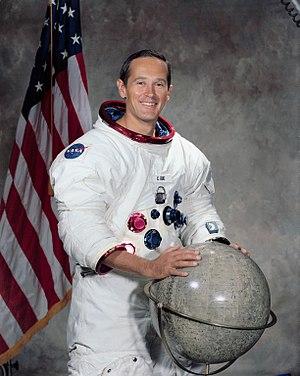
Charles Moss Duke Jr., dit Charlie Duke, né le 3 octobre 1935 à Charlotte en Caroline du Nord, est un militaire, pilote d'essai et astronaute américain. En 1972, il participe à la mission Apollo 16 et est à ce jour le dixième homme, mais aussi le plus jeune, à avoir marché sur la Lune.